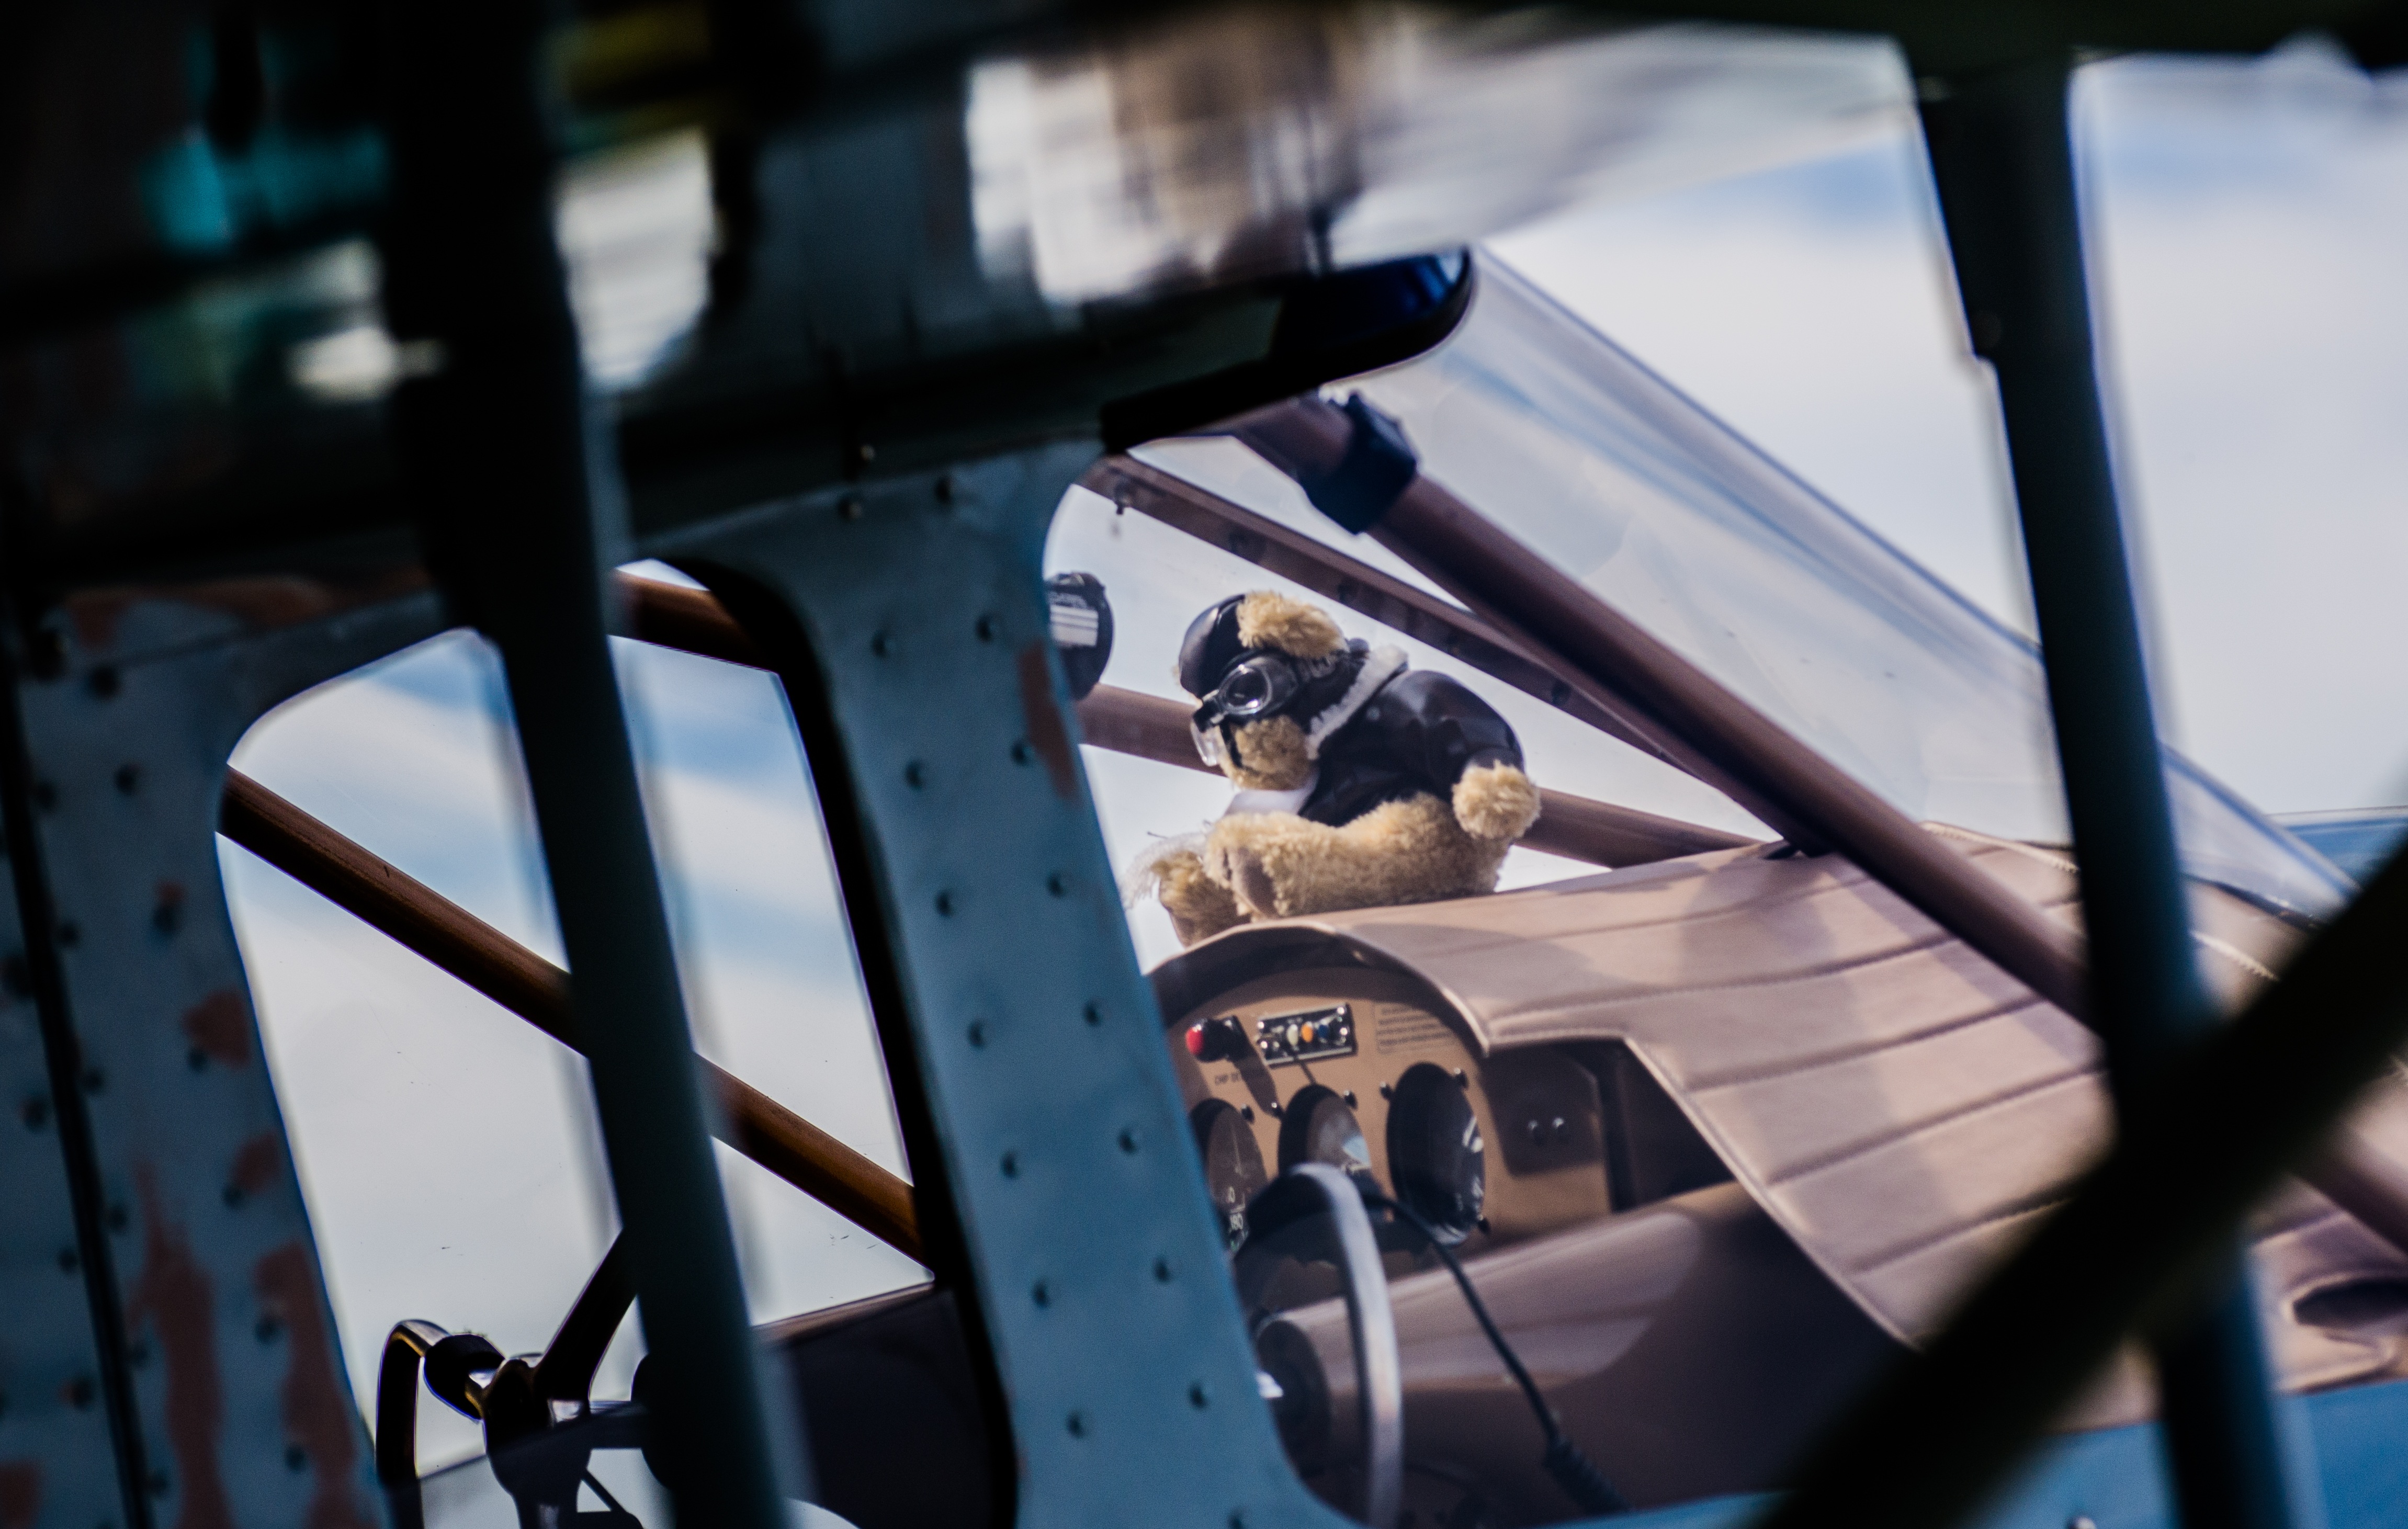
window, airport, airplane, plane, aircraft, bear, vehicle, blue